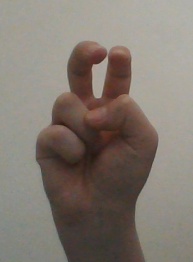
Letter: toot